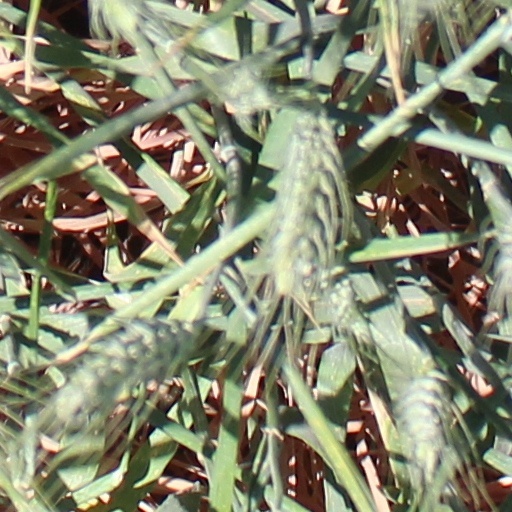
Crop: wheat